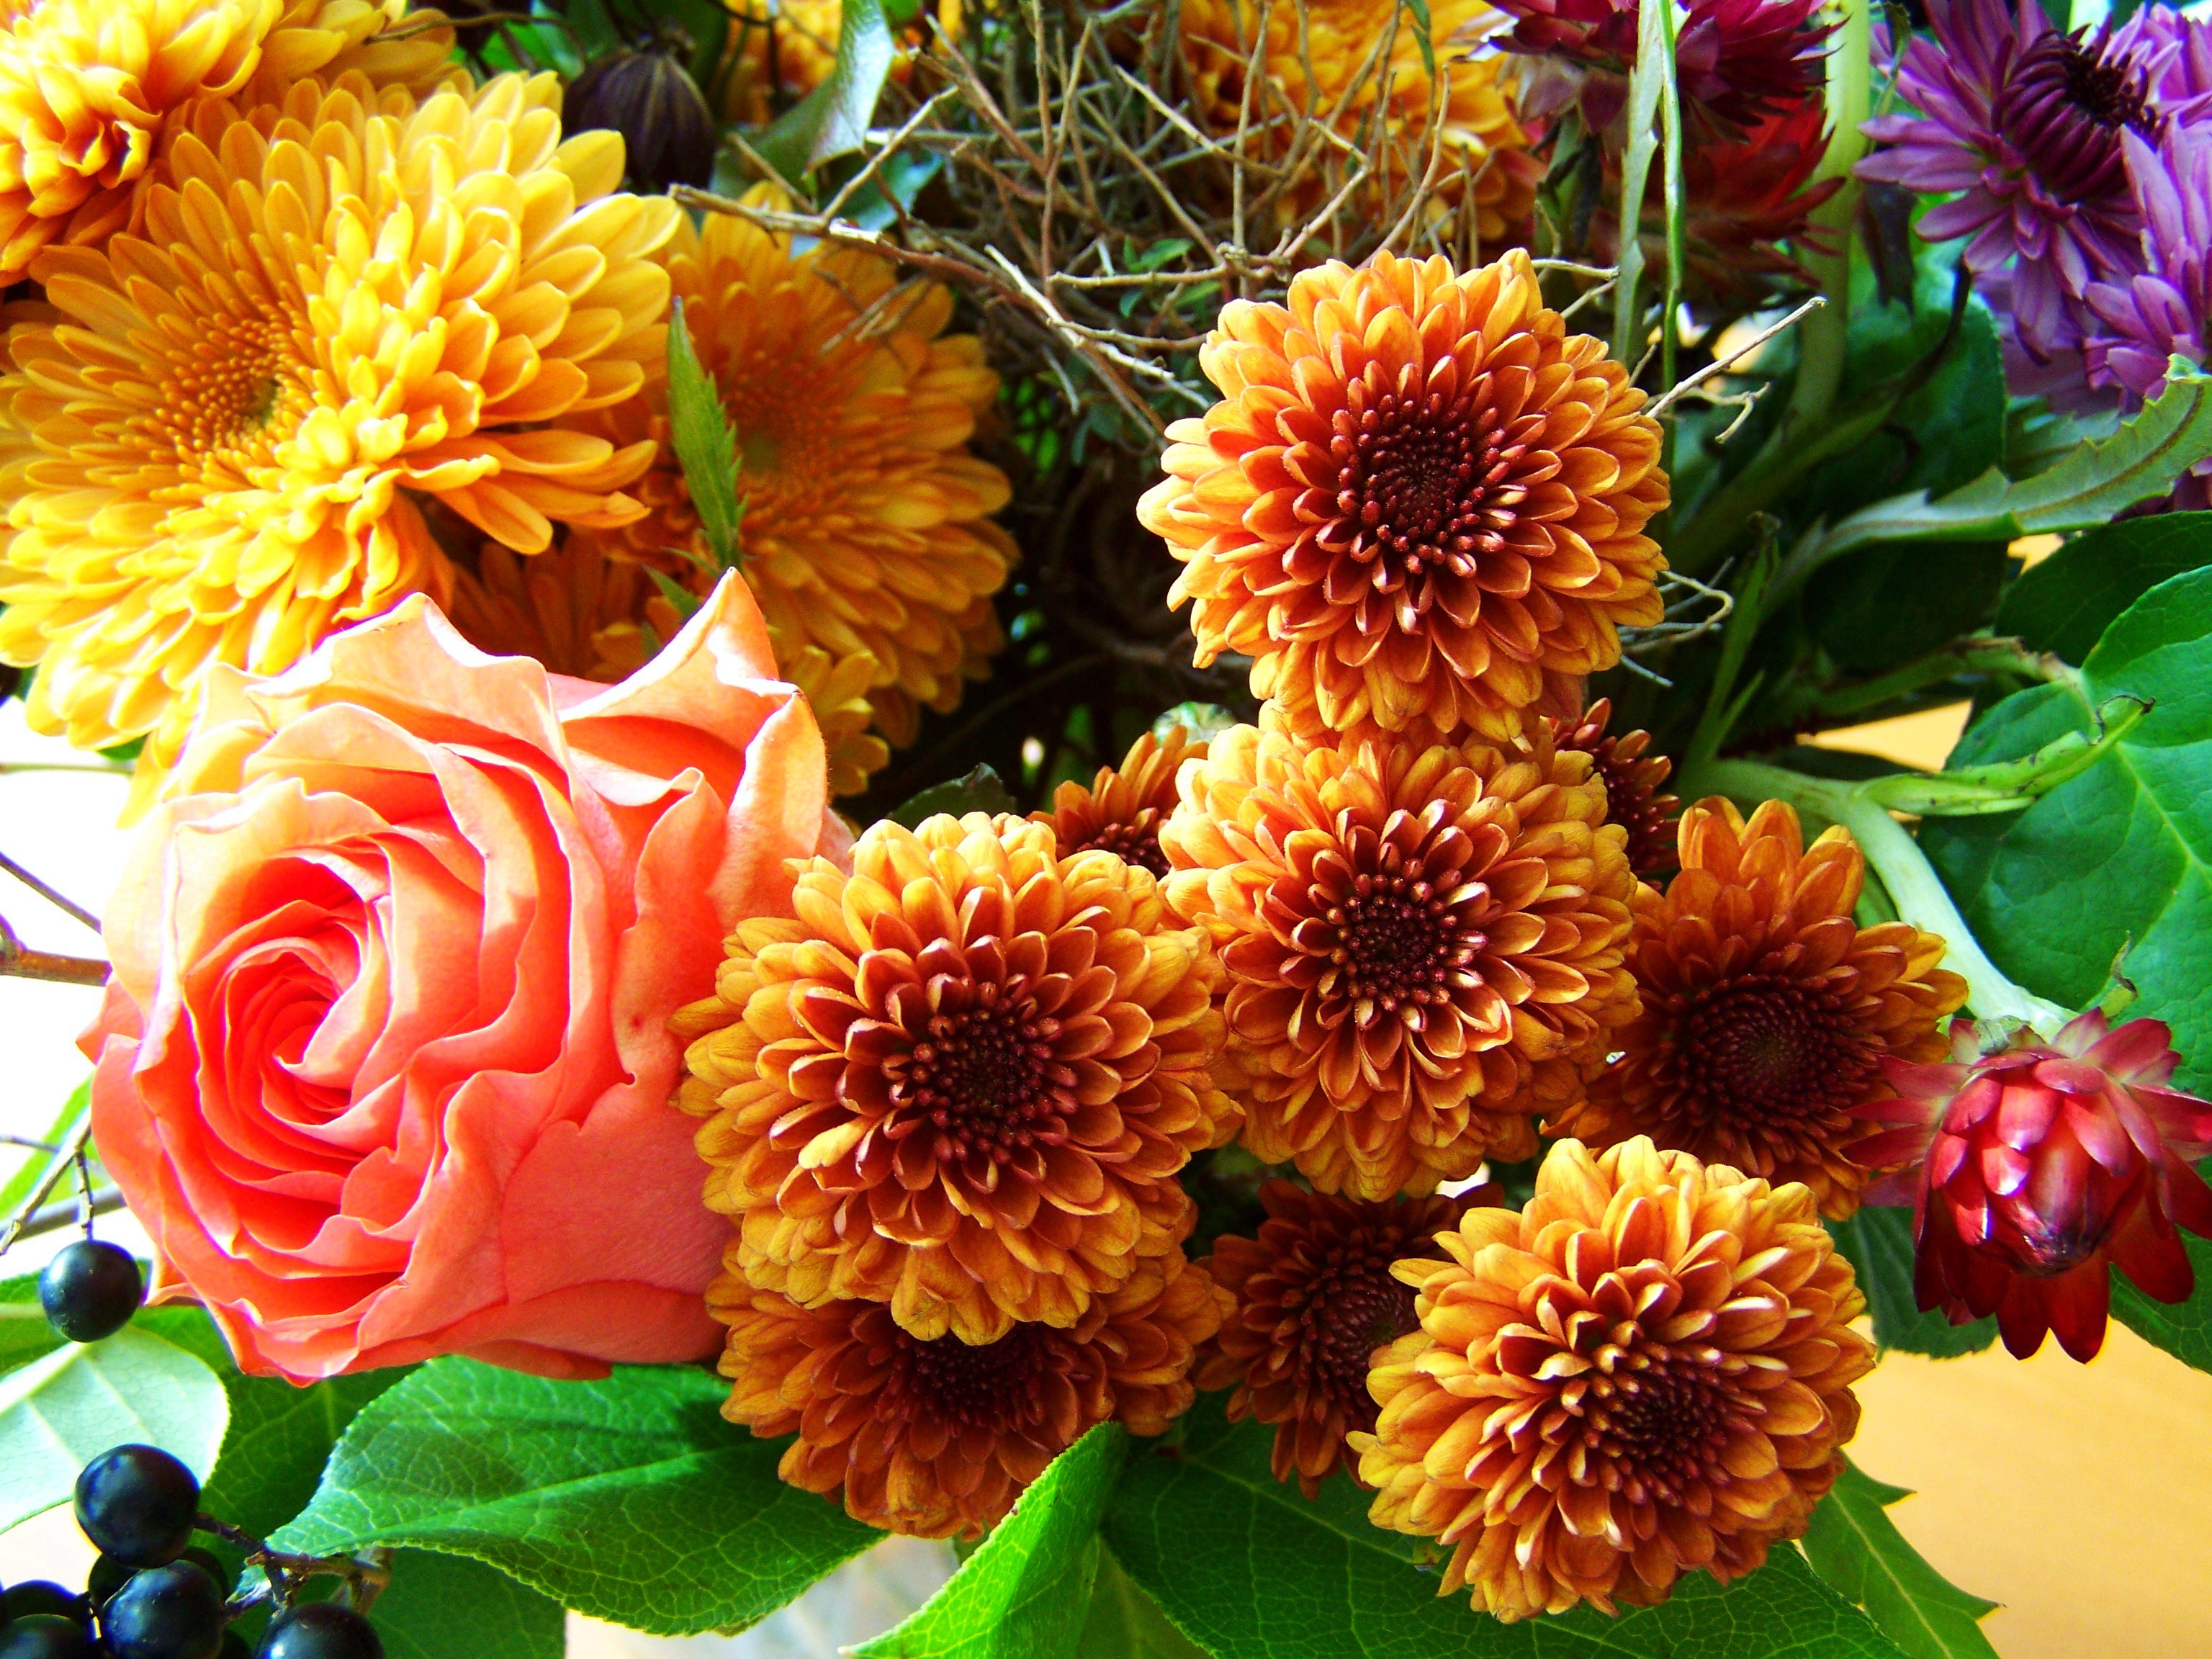
plant, flower, petal, botany, flora, dahlia, cut flower, autumn colors, floristry, bunch of flowers, flowering plant, daisy family, flower bouquet, annual plant, land plant, chrysanths, blanket flowers